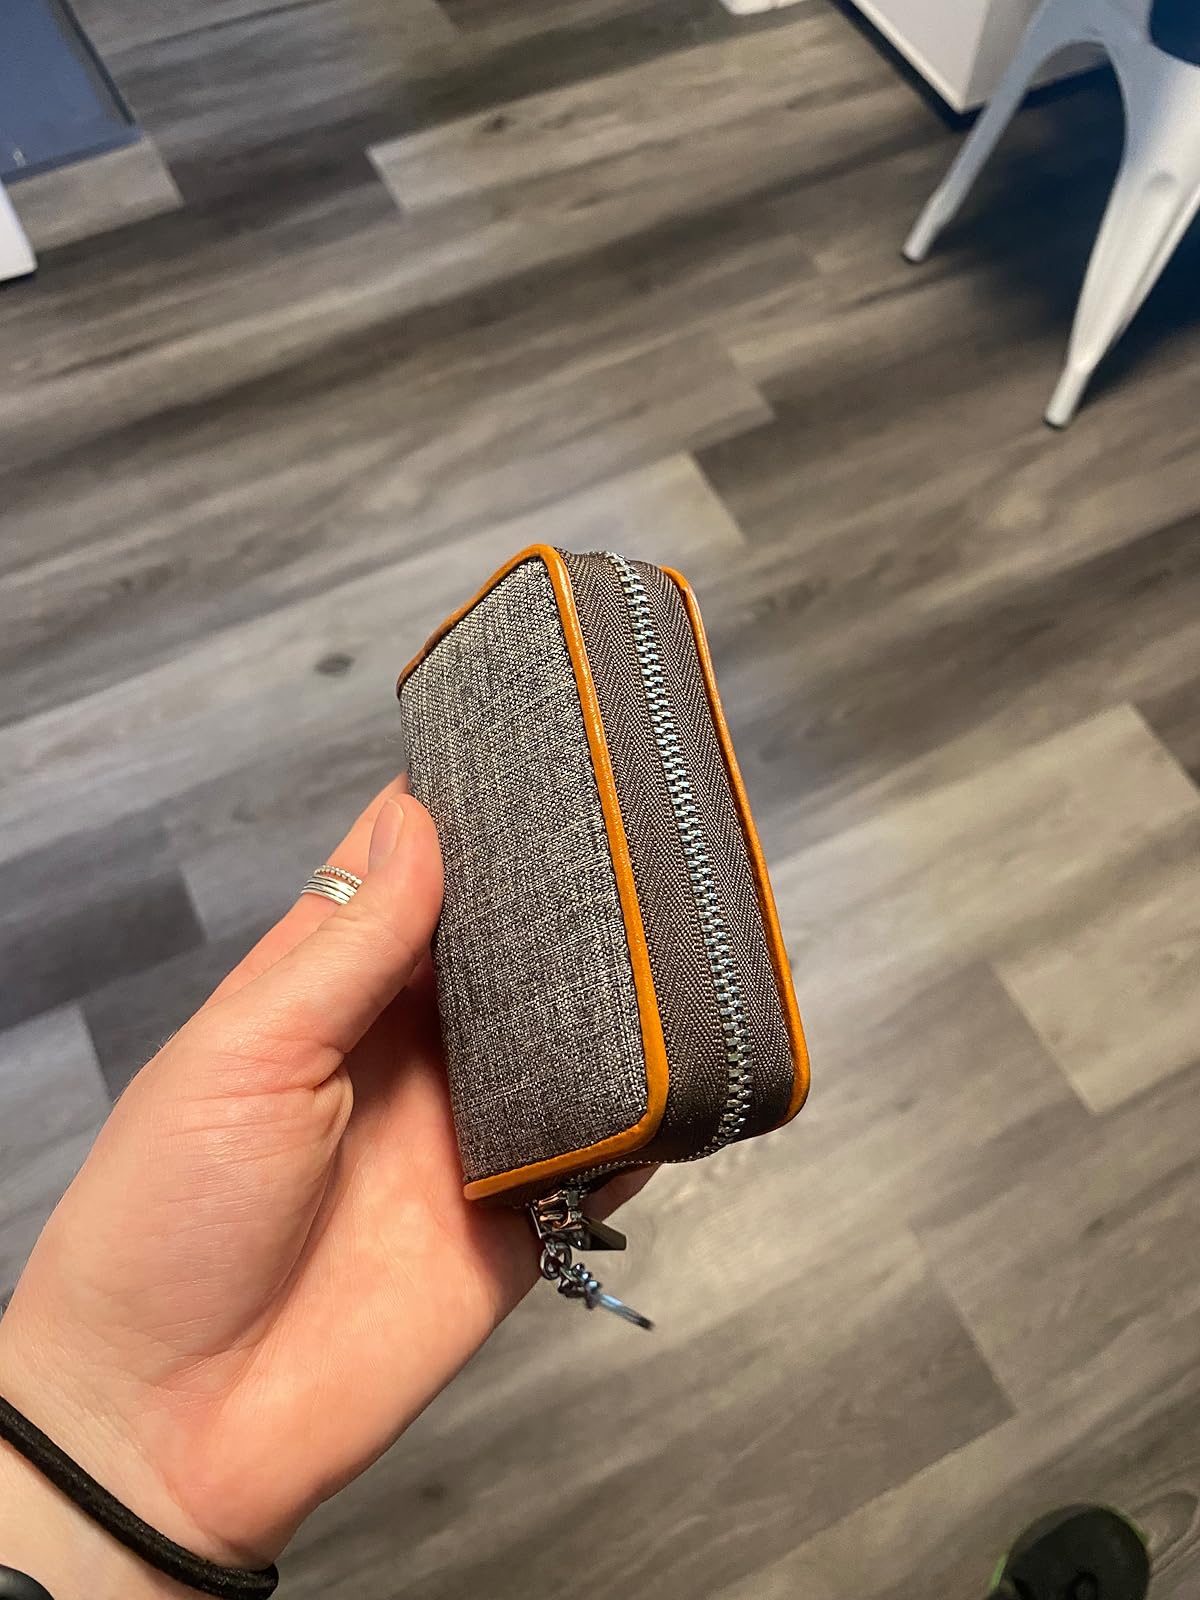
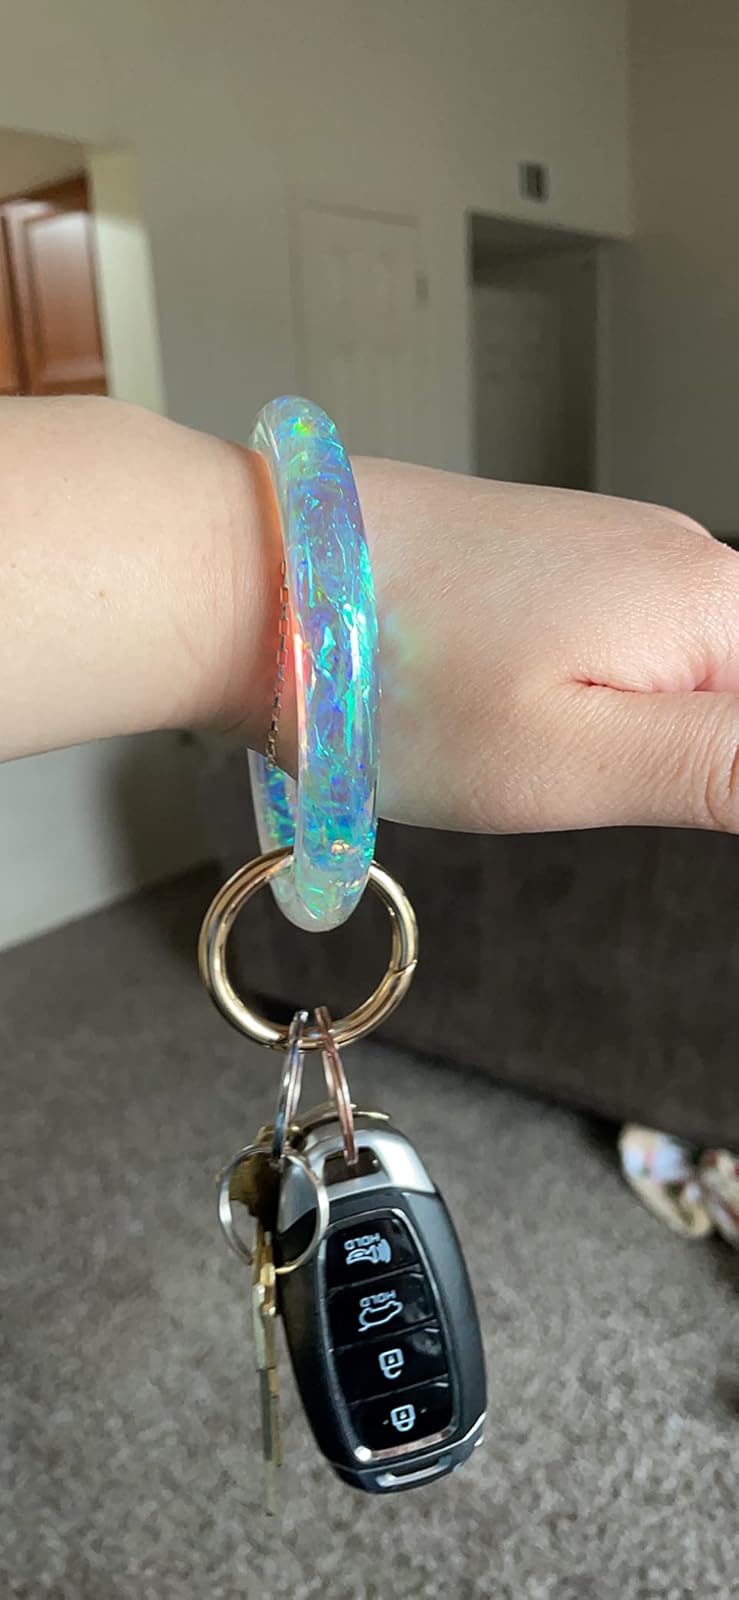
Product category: accessories_keychain
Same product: no